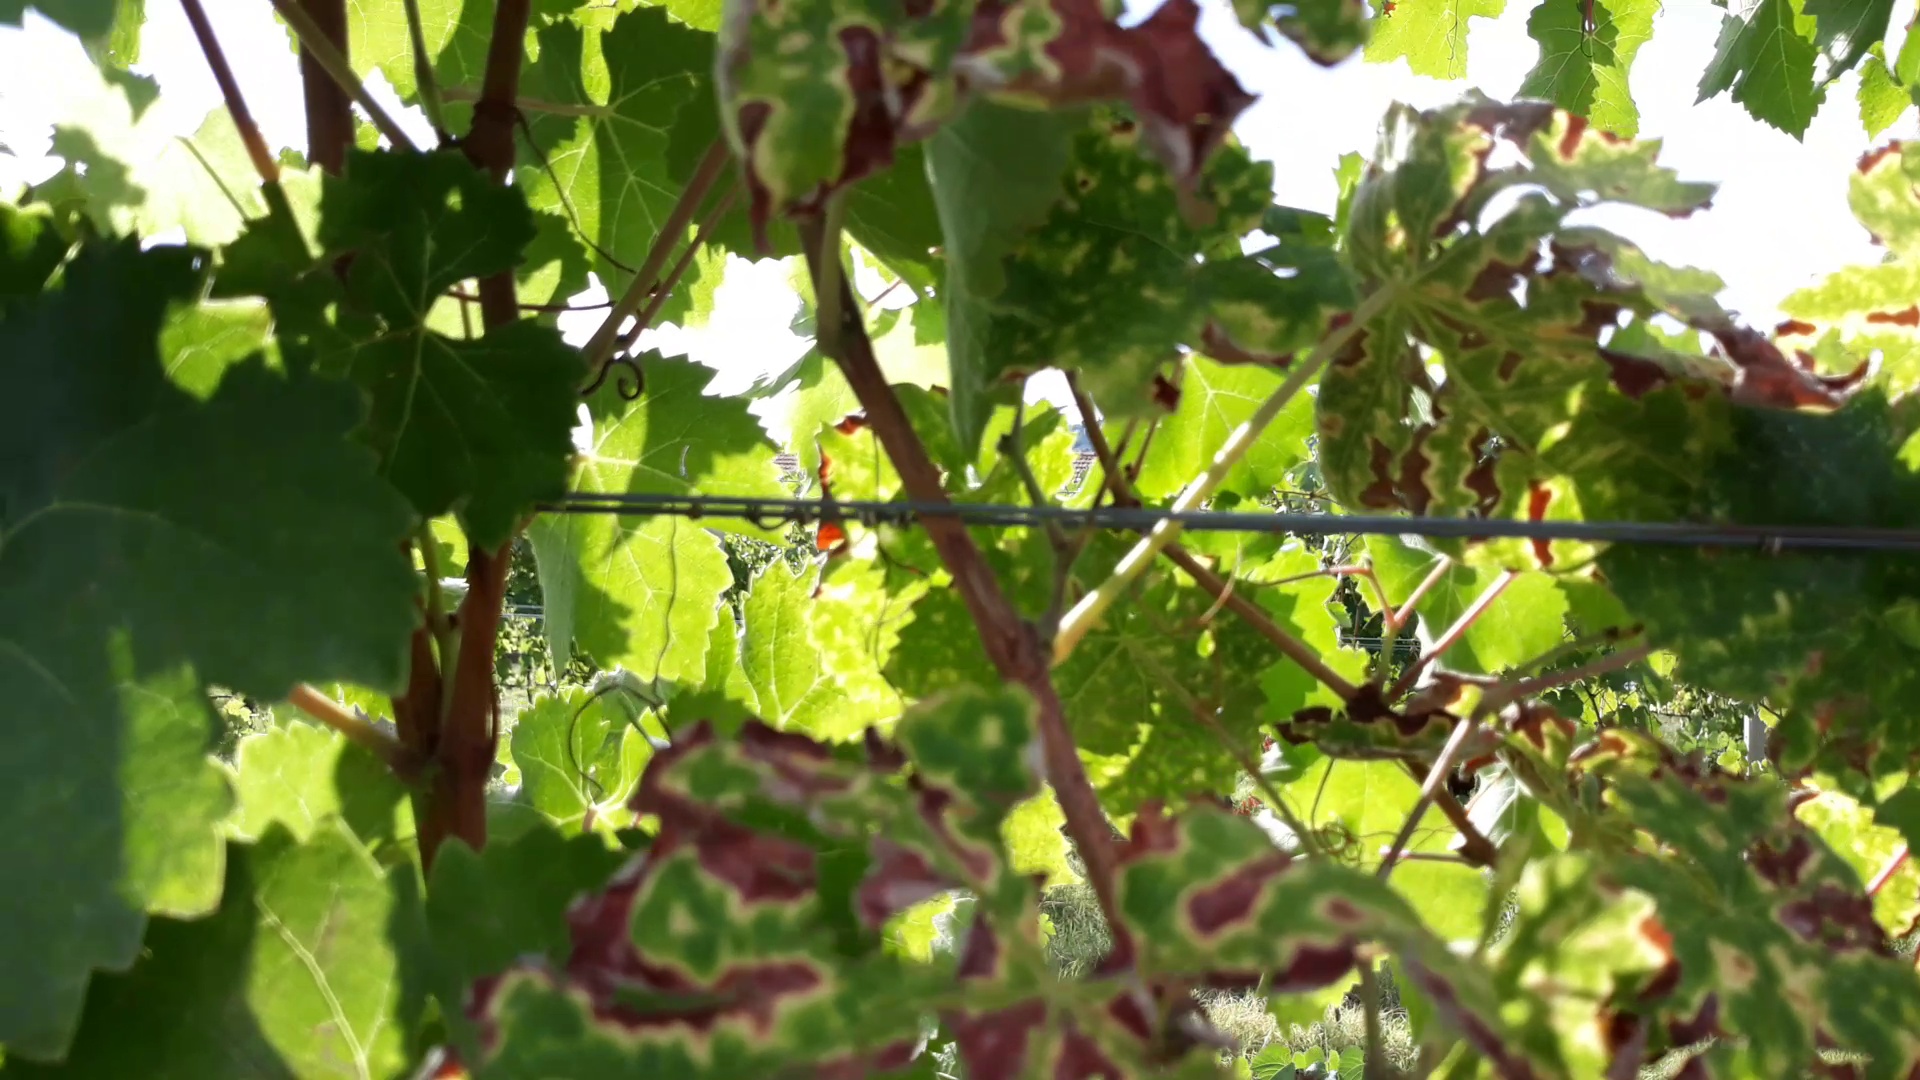
Label: esca